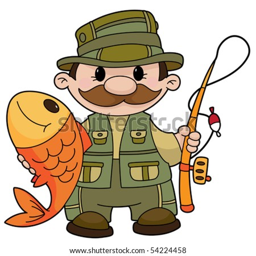
an illustration of a fisherman